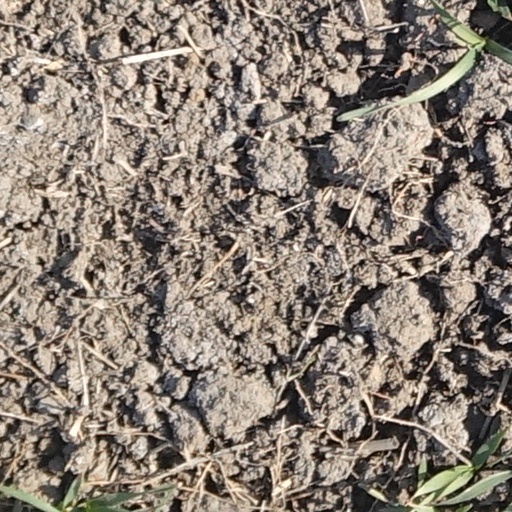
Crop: wheat